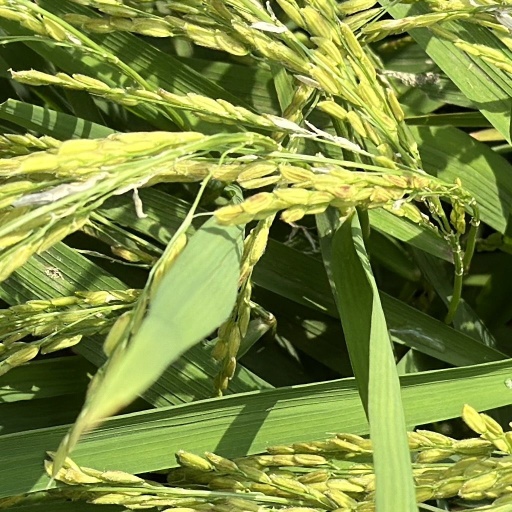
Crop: rice